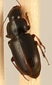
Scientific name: Harpalus desertus
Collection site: North Sterling NEON (STER), plot STER_027